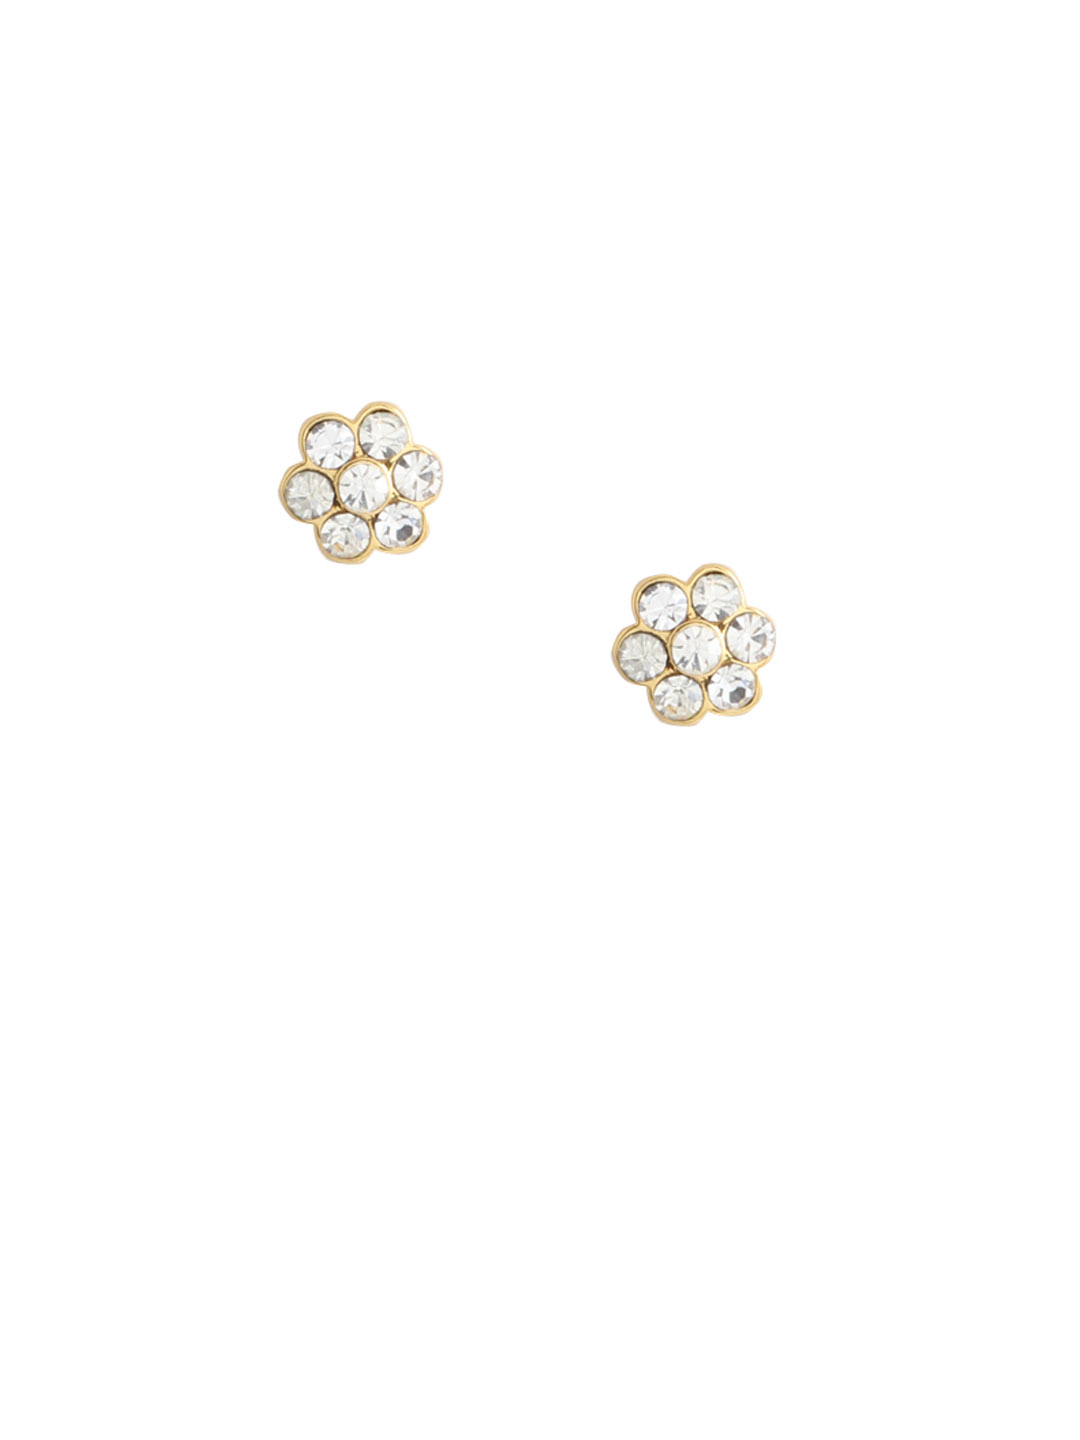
Estelle Women Gold Earrings
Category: Accessories / Jewellery / Earrings
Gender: Women
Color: Gold
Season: Winter 2016
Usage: Casual